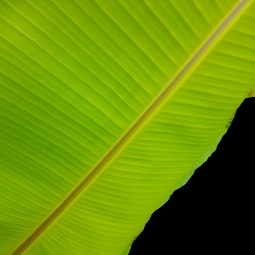
Label: Sulphur